Emplastus

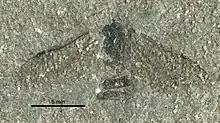
"E. miocenicus" paratype queen

Dlussky and Putyatina described this species from a pair of fossils that had been identified as other species. The holotype queen was originally identified by Heer as "Ponera fuliginosa", while the paratype queen was identified by Heer as "Formica ungeri". While the queens are similar in appearance to "E. haueri", both are double in body length of that species, being long. The queens have heads that are nearly square, compound eyes placed near the midpoint, and a clypeus that is curved on the front margin.